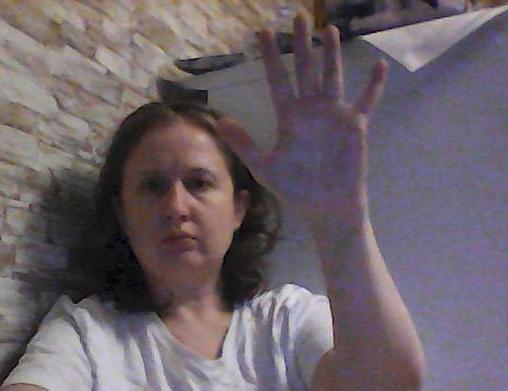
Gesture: palm